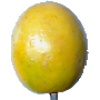
Label: maracuja